Newcastle, KwaZulu-Natal

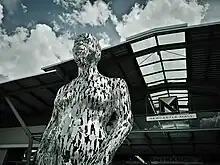
Newcastle Mall

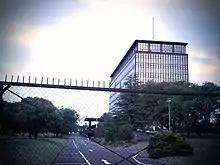
Arcelor Mittal Head Office Building

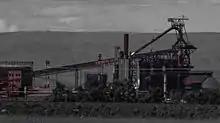
The 110 meter tall N5 Blast Furnace at Arcelor Mittal Newcastle

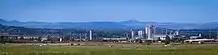
Natal Portland Cement Plant in Riverside Industrial

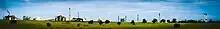
Newcastle Chemical Park rising above the horizon

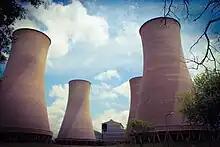
Newcastle Co-generation Plant

The city has four industrial areas, namely Riverside Industrial, Airport Industrial, Madadeni Industrial Estate, and Arcelor Mittal Newcastle Works. Newcastle's economy is dominated by heavy industry, clothing and textile, services, and engineering industries, as well as extensive local coal mining.